Jessica Mauboy

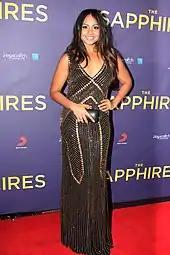
Mauboy at the Australian premiere of "The Sapphires" in August 2012

Mauboy's weight has been the subject of media interest, ever since her rise to fame on "Australian Idol" when judge Kyle Sandilands publicly told her to "lose the jelly belly". Mauboy told "Women's Health" magazine that she was proud of her curvy figure, saying "having curves is one of my favourite things". In 2014, she received media attention for her weight loss transformation from a size 12 to 8. Mauboy has an alter ego named J Malley, who she described as her "fearless side" and "sort of like Beyoncé's Sasha Fierce". Mauboy is often referred to as Australia's answer to Beyoncé. However, she does not agree with the comparisons, saying "I totally disagree with that one. I've...watched her documentary ["Life Is But a Dream"] and was just blown away by how magnificent she really is and it's so inspiring for me. I just think she's fantastic and I'm completely nowhere near where she is, but I aspire to that."